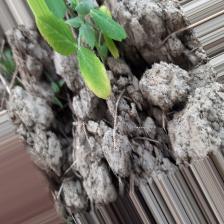
Label: Normal